John Burgon

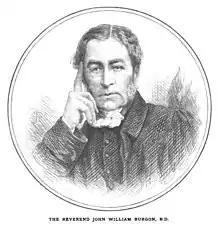
John William Burgon from "Church Bells" (1875)

John William Burgon (21 August 1813 – 4 August 1888) was an English Anglican divine who became the Dean of Chichester Cathedral in 1876. He was known during his lifetime for his poetry and his defense of the historicity and Mosaic authorship of Genesis. Long after his death he was remembered chiefly for his defense of the Byzantine text-type and continued ecclesiastical use of the traditional Received Text.